Arnoldstein Abbey

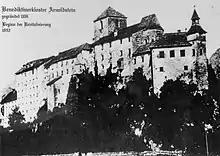
The abbey in 1880

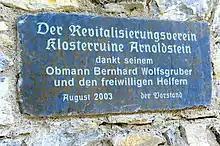
Plaque about the ruins' restoration

In a bull by Ferdinand II of Tyrol of 12 April 1600 the abbey was finally connected to a Jesuit college set up at St. Veit, but the bishop of Bamberg was finally able to avert this by instead promising a contribution to the college's costs. After the free election of abbot Daniel in 1630 the abbey began to flourish once again until a major fire in October 1642, in the wake of which its funds were invested in buildings and equipment.